Steam locomotive

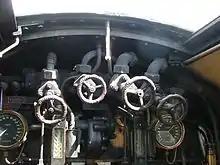
Pressure gauges on "Blackmore Vale". The right-hand one shows boiler pressure, the one on the left steam chest pressure.

Swengel went on to note that "at low temperature and relatively low boiler outputs", good water and regular boiler washout was an acceptable practice, even though such maintenance was high. As steam pressures increased, however, a problem of "foaming" or "priming" developed in the boiler, wherein dissolved solids in the water formed "tough-skinned bubbles" inside the boiler, which in turn were carried into the steam pipes and could blow off the cylinder heads. To overcome the problem, hot mineral-concentrated water was deliberately wasted (blown down) from the boiler periodically. Higher steam pressures required more blowing-down of water out of the boiler. Oxygen generated by boiling water attacks the boiler, and with increased steam pressure the rate of rust (iron oxide) generated inside the boiler increases. One way to help overcome the problem was water treatment. Swengel suggested that these problems contributed to the interest in electrification of railways.